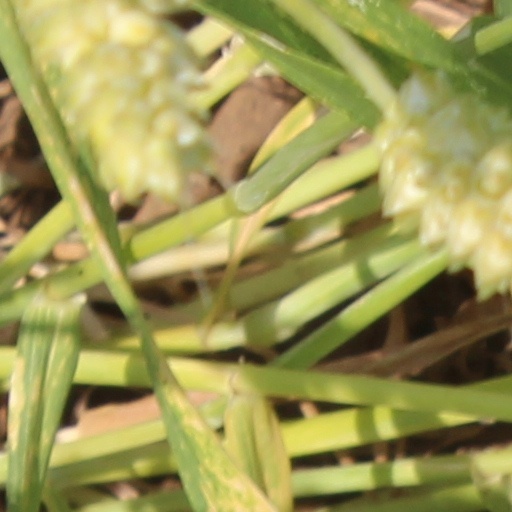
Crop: wheat